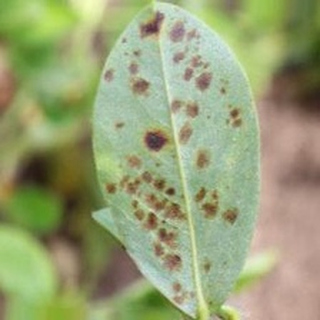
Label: groundnut_rust